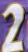
Number: 2